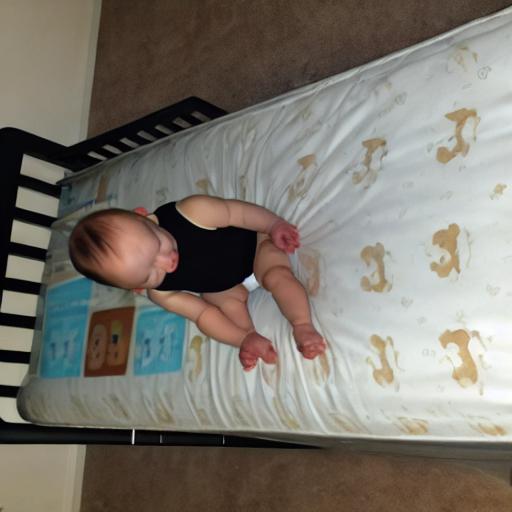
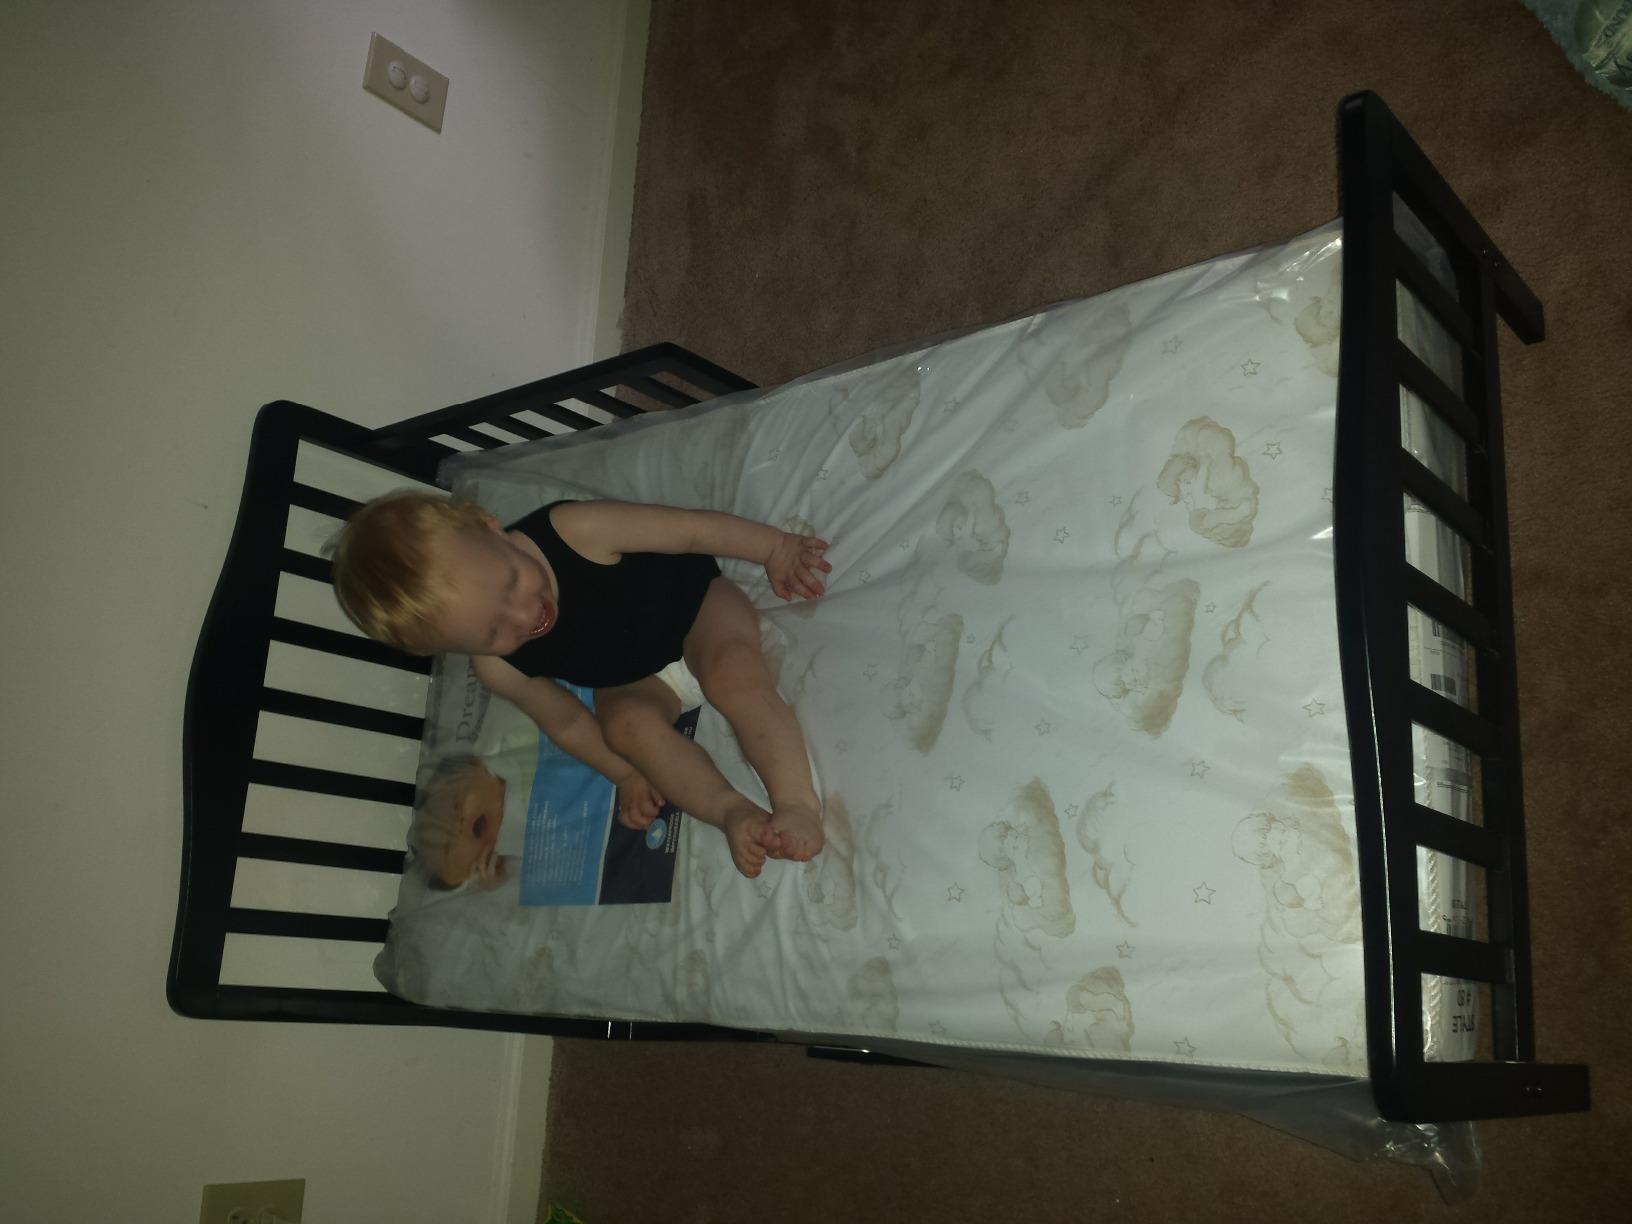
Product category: products_crib
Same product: no